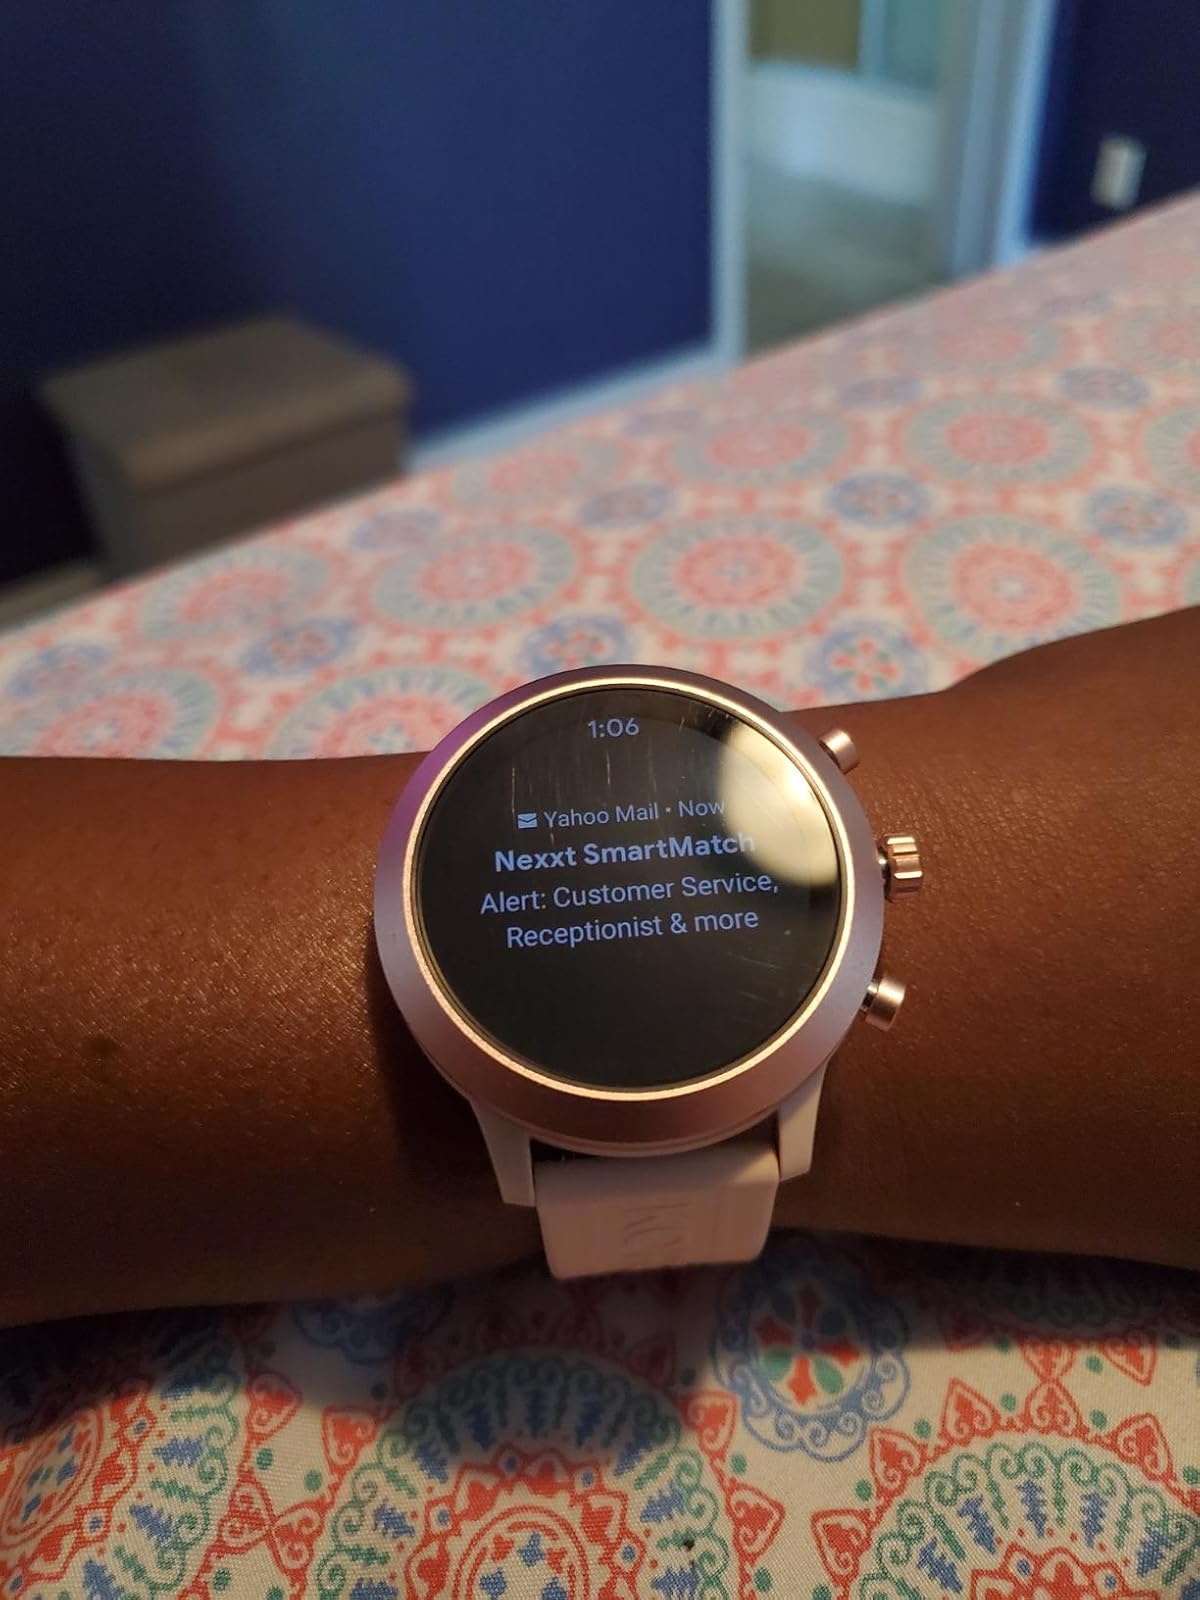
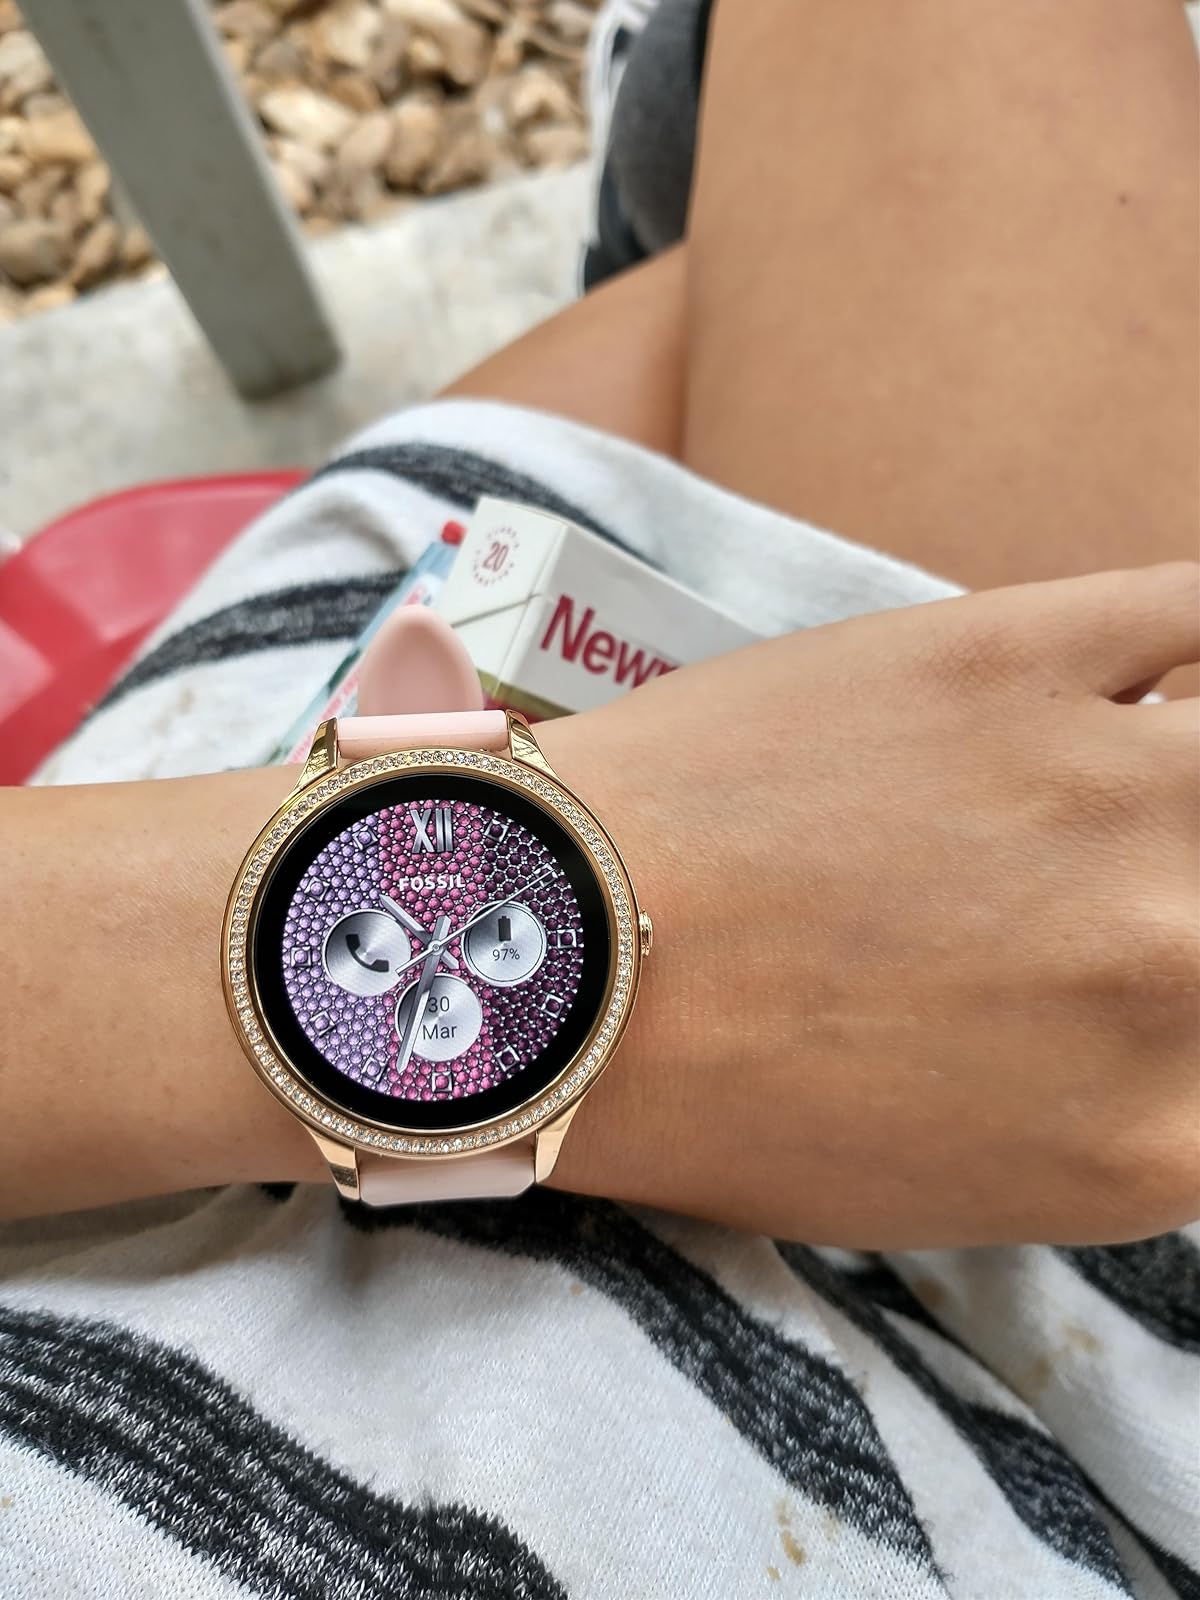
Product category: smartwatch
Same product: no